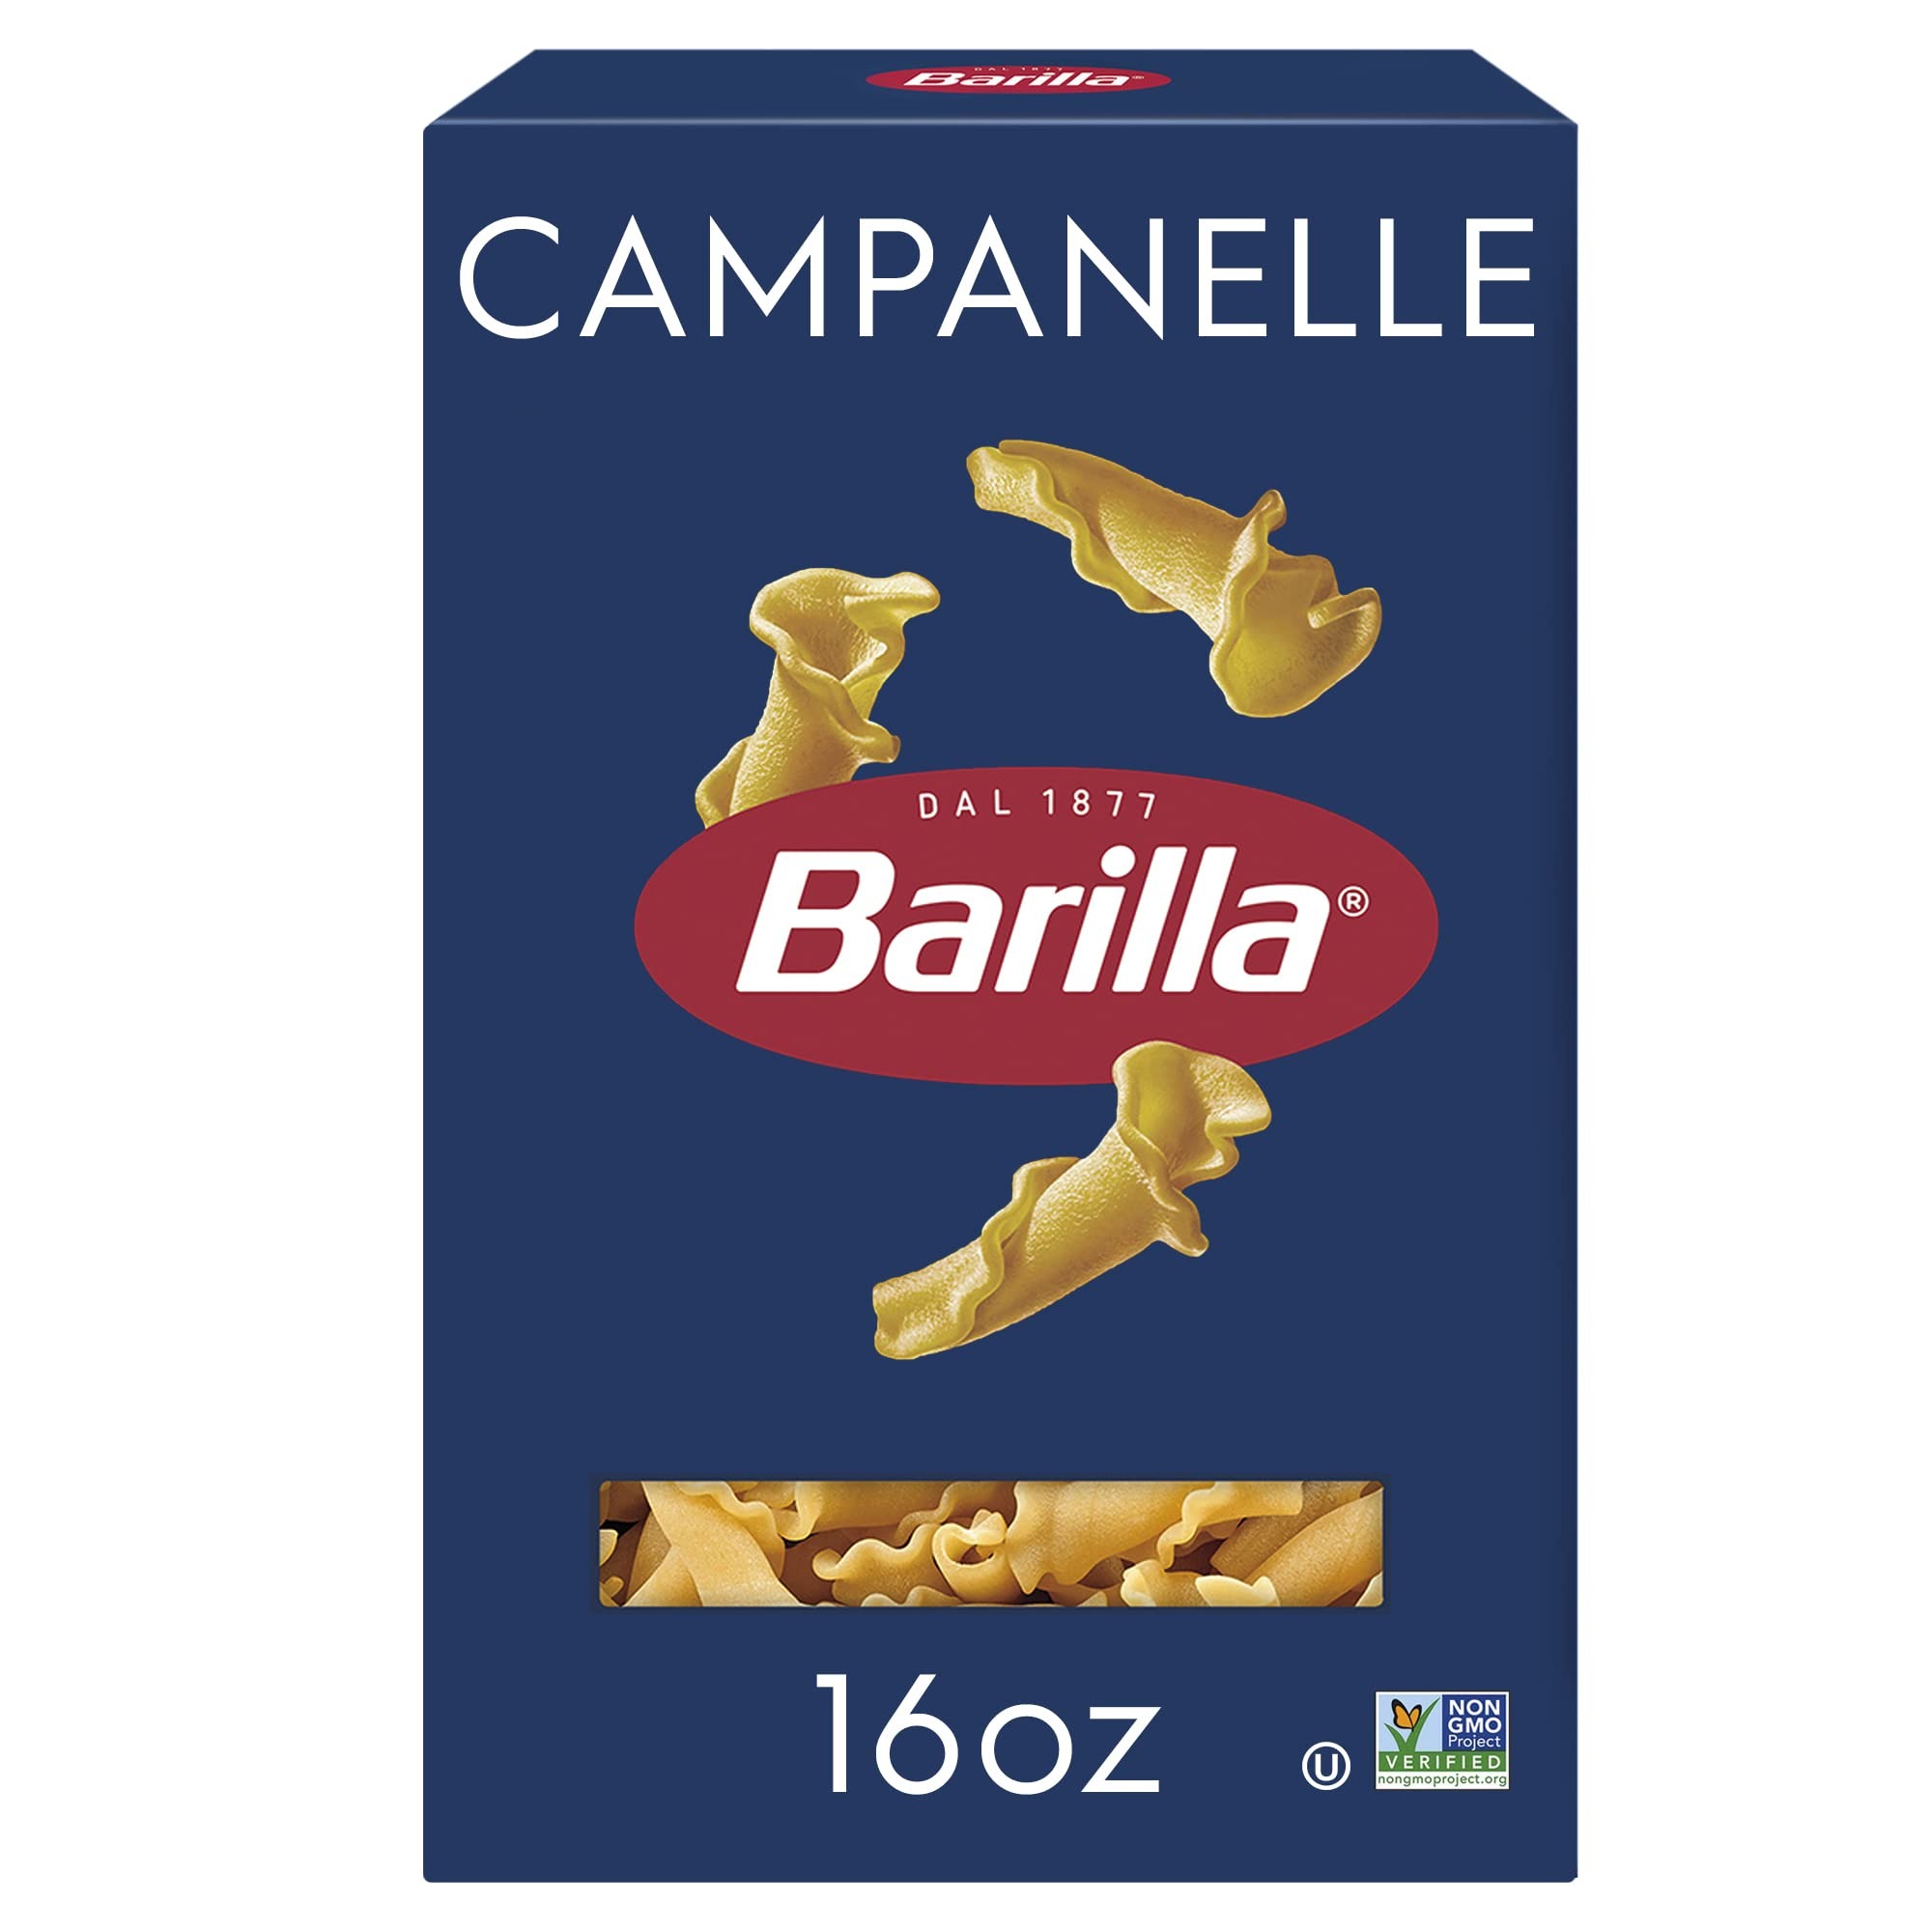
Item Name: Barilla Campanelle Pasta, 16 oz. Box - Non-GMO Pasta Made with Durum Wheat Semolina - Kosher Certified
Bullet Point 1: CAMPANELLE PASTA: With a delicate but sturdy shape, campanelle pasta, has fluted, petal-like edges and a hollow center to capture sauce
Bullet Point 2: BARILLA PASTA: Made with durum wheat to deliver great taste and perfect "al dente" texture every time
Bullet Point 3: CREATE DELICIOUS PASTA MEALS: Pair campanelle pasta with hearty dairy-based pasta sauces, chunky vegetable pasta sauces with beans, lentils, chickpeas or pumpkin, as well as meat, fish or robust tomato-based pasta sauces
Bullet Point 4: COOKS TO PERFECTION EVERY TIME: Perfect pasta in 10-11 minutes
Bullet Point 5: NON-GMO & KOSHER CERTIFIED PASTA: Barilla Campanelle pasta is crafted with the highest quality Non-GMO ingredients and is kosher certified
Bullet Point 6: UNCOMPROMISING QUALITY, TRUSTED FOR GENERATIONS: A family-owned Italian company making pasta since 1877, Barilla brings you the best pasta made with care and the highest quality ingredients for perfect al dente pasta every time
Value: 16.0
Unit: Ounce

Price: 1.84